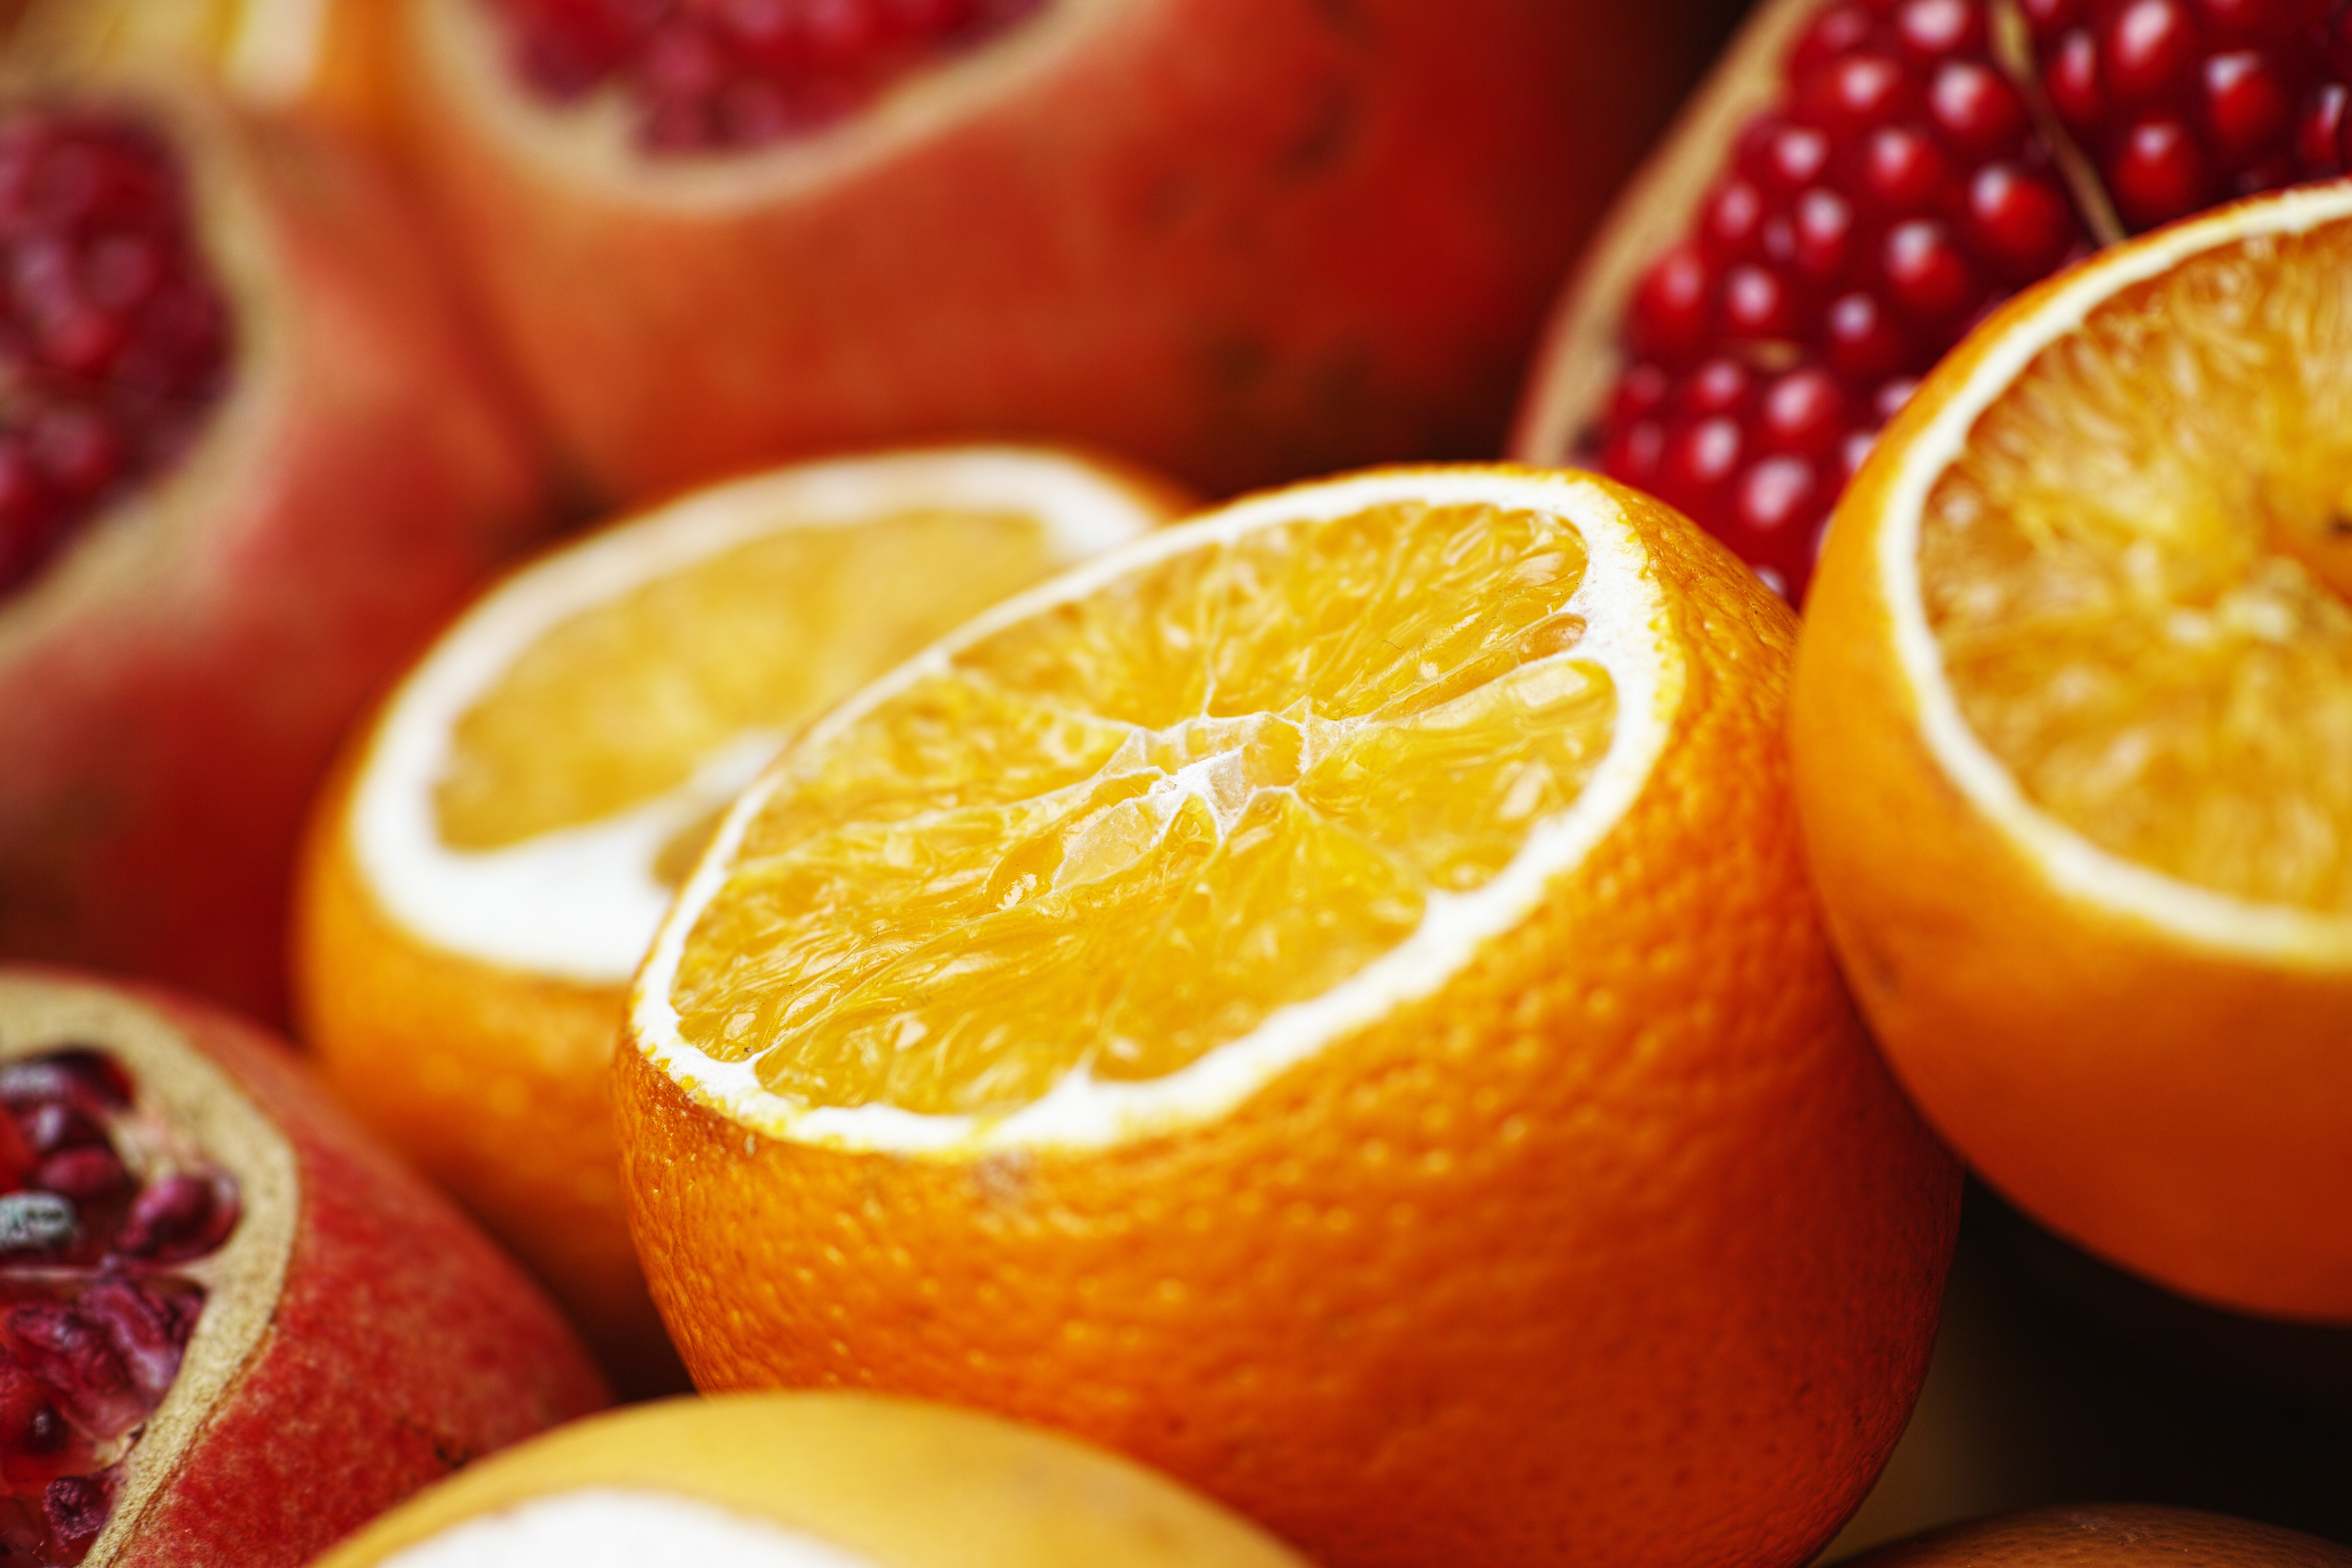
food, fruit, plant, produce, clementine, orange, tangerine, juice, citrus, land plant, tangelo, bitter orange, flowering plant